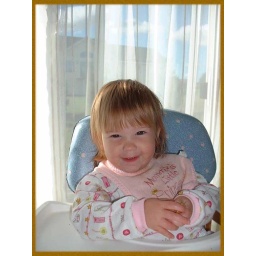
Morgan laughs in the high chair with clear blue skies behind